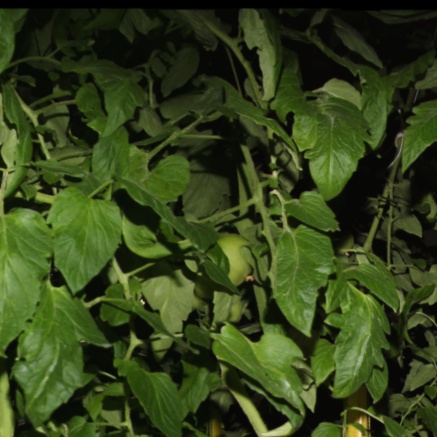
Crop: tomato